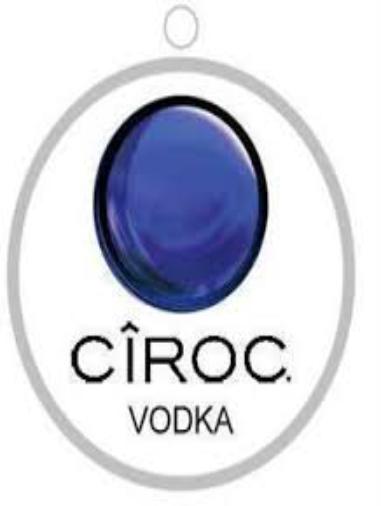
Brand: Ciroc
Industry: Necessities